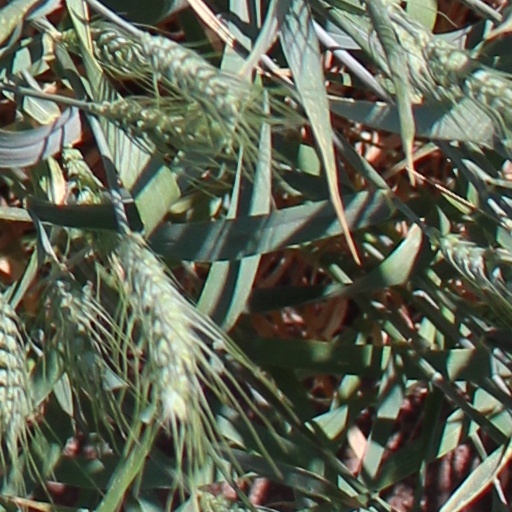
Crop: wheat